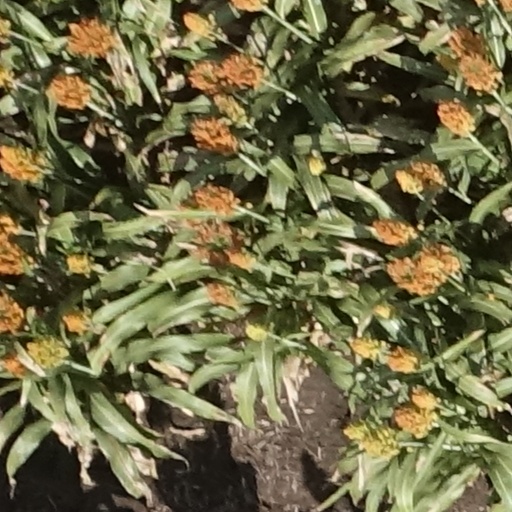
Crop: sorghum